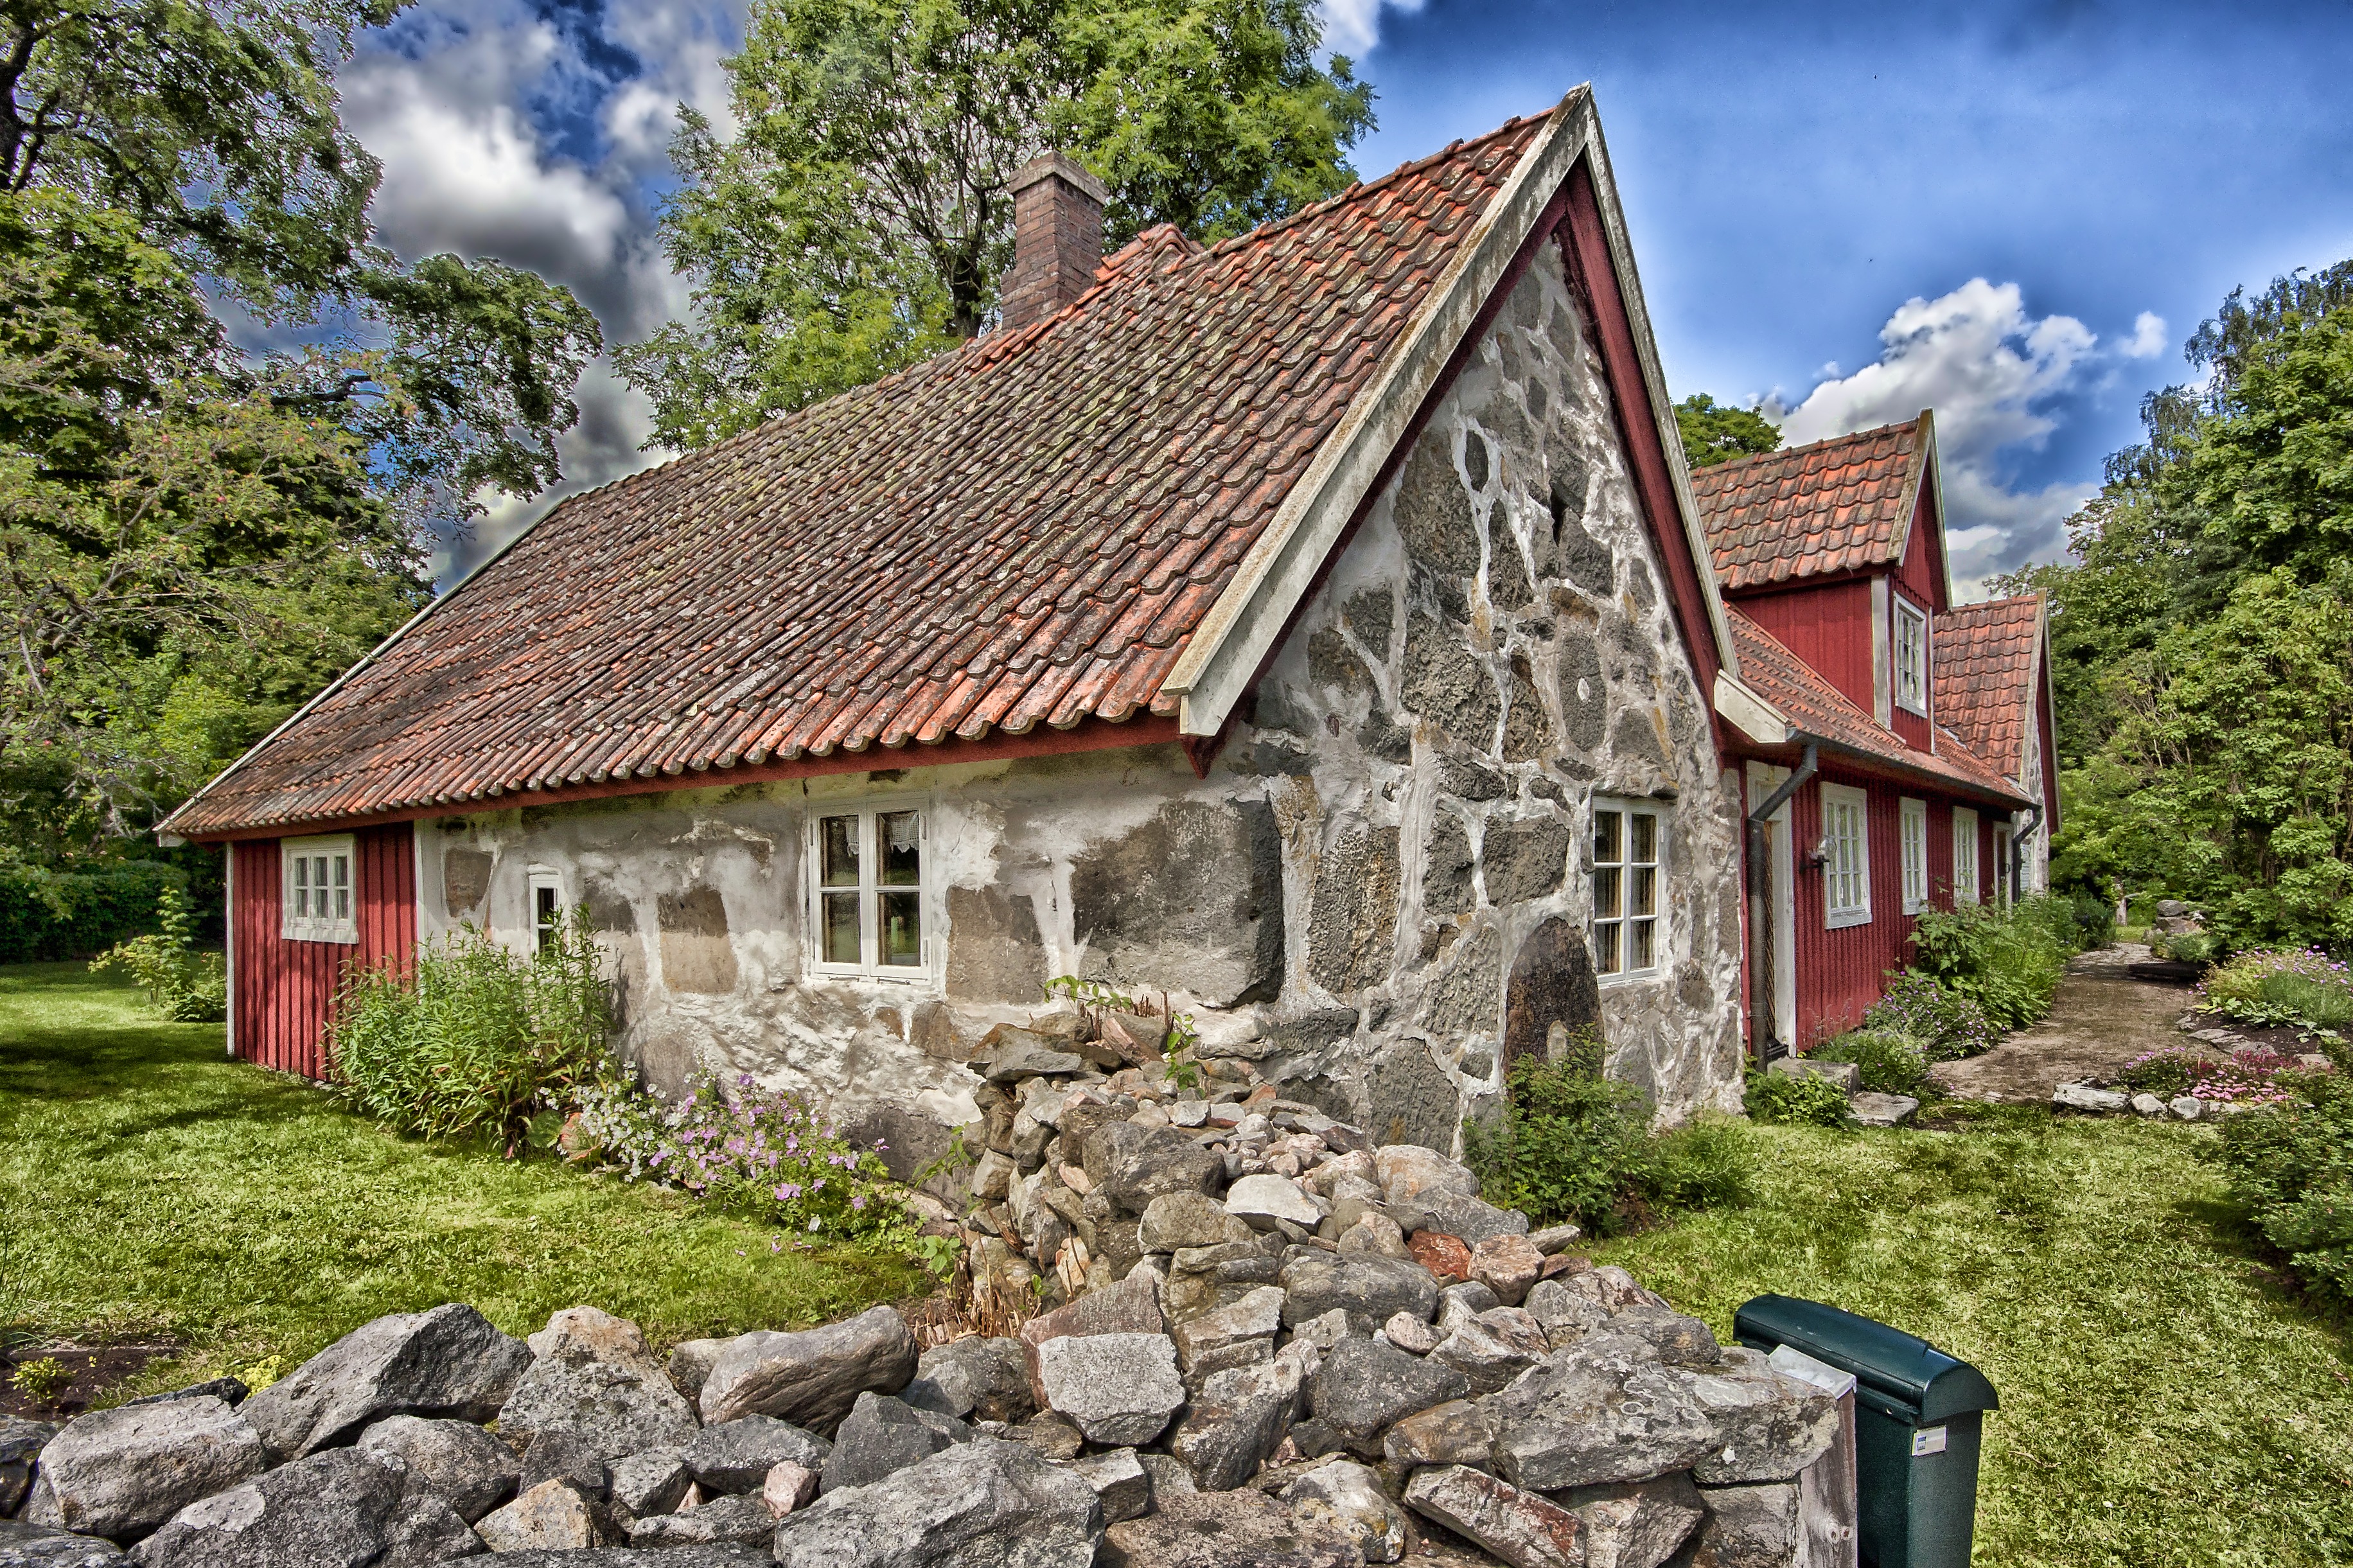
nature, architecture, sky, house, building, home, summer, hut, village, spring, cottage, property, trees, outside, stones, hdr, clouds, farmhouse, sweden, estate, rural area, residential area